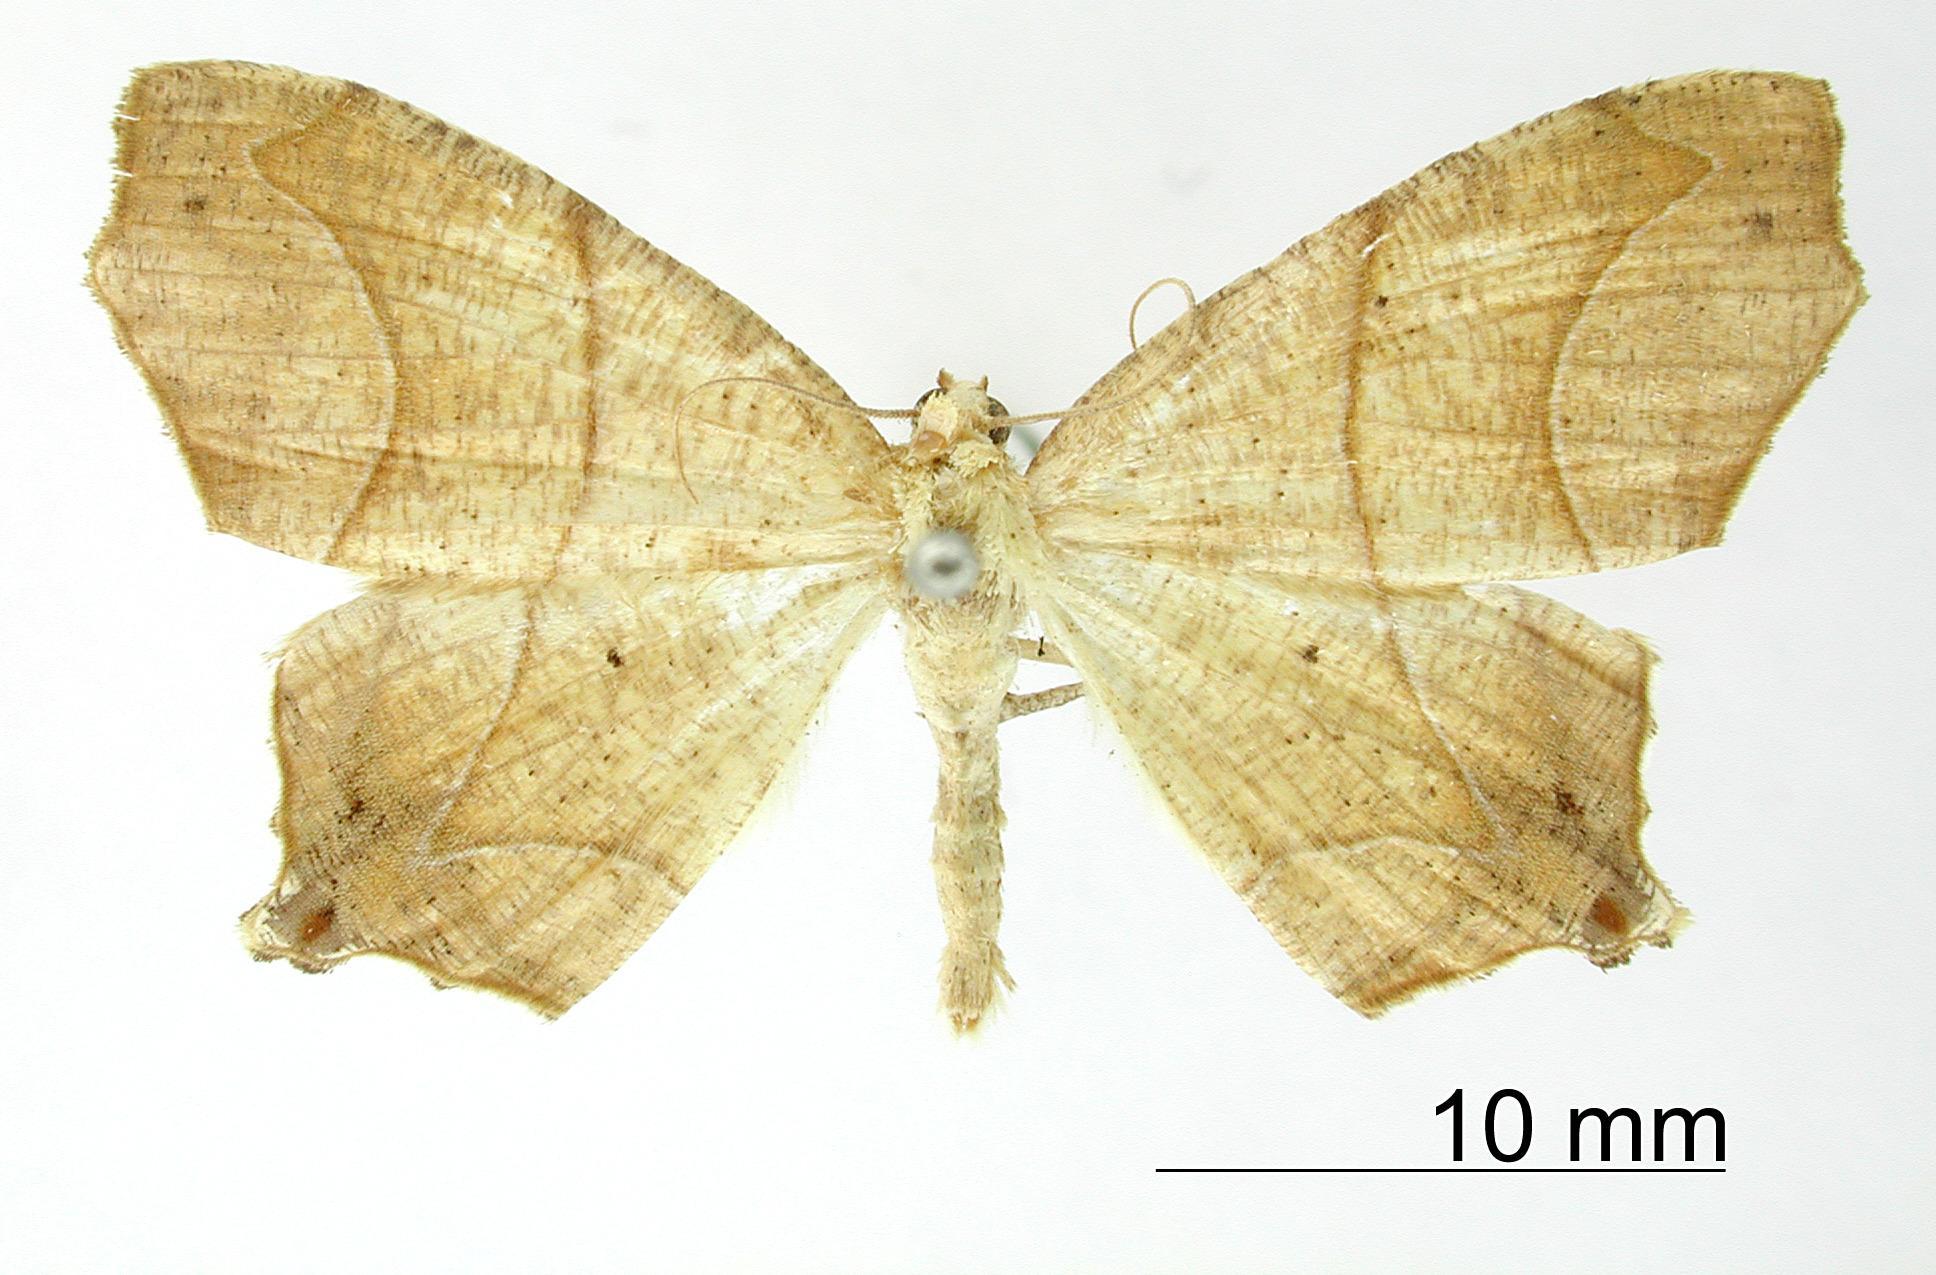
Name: Azelina contorta
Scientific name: Azelina contorta Thierry-Mieg, 1892
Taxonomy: Animalia, Arthropoda, Insecta, Lepidoptera, Geometridae, Ennominae
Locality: Peru